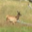
Label: deer